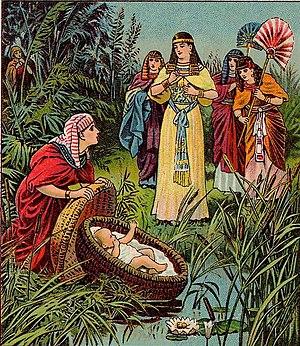
La vannerie désigne :